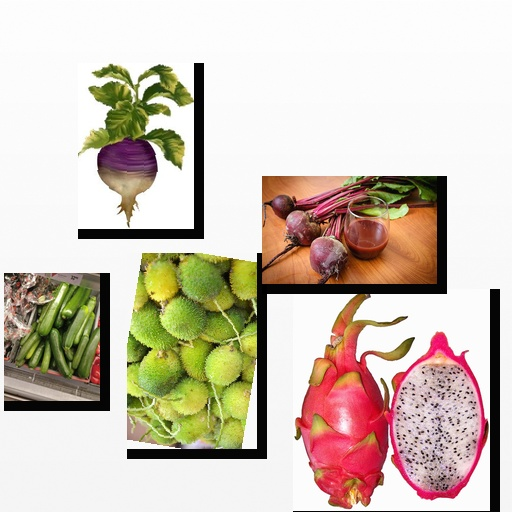
Food items: dragon_fruit, spiny_gourd, beetroot, turnip, zucchini